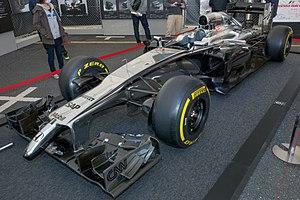
Cette page liste toutes les voitures d'essais ou projets abandonnés de Formule 1 depuis 1950.